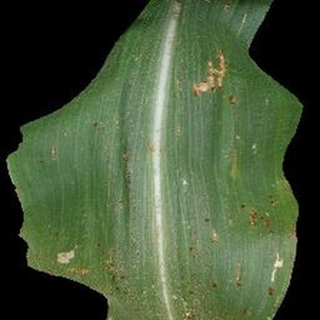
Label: corn_common_rust